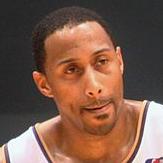
Age: 27